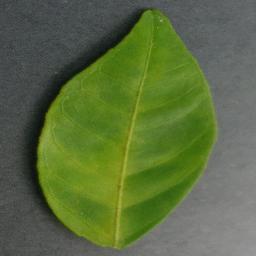
Label: Orange___Haunglongbing_(Citrus_greening)